Iron Maiden

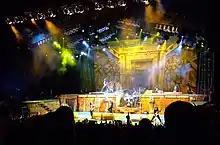
Somewhere Back in Time World Tour was one of the most important in Iron Maiden's career.

The band entered into talks with Dickinson, who agreed to rejoin during a meeting in Brighton in January 1999, along with guitarist Adrian Smith, who was telephoned a few hours later. With Gers remaining, Iron Maiden now had a three-guitar line-up (nicknamed "The Three Amigos"), and embarked on a hugely successful reunion tour. Dubbed The Ed Hunter Tour, it tied in with the band's newly released greatest hits collection, "Ed Hunter", whose track listing was decided by a poll on the group's website, and also contained a computer game starring Eddie, the band's mascot.